Adelaide Central Market

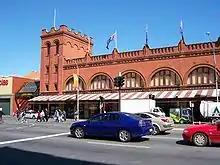
Adelaide Central Market from Grote Street

In January 1869 some traders moved from the East End Markets, between Rundle Street and North Terrace, to a new market site known as the City Market. They traded on open land for some time. Two large sheds were built in Grote Street that year, completed by June.